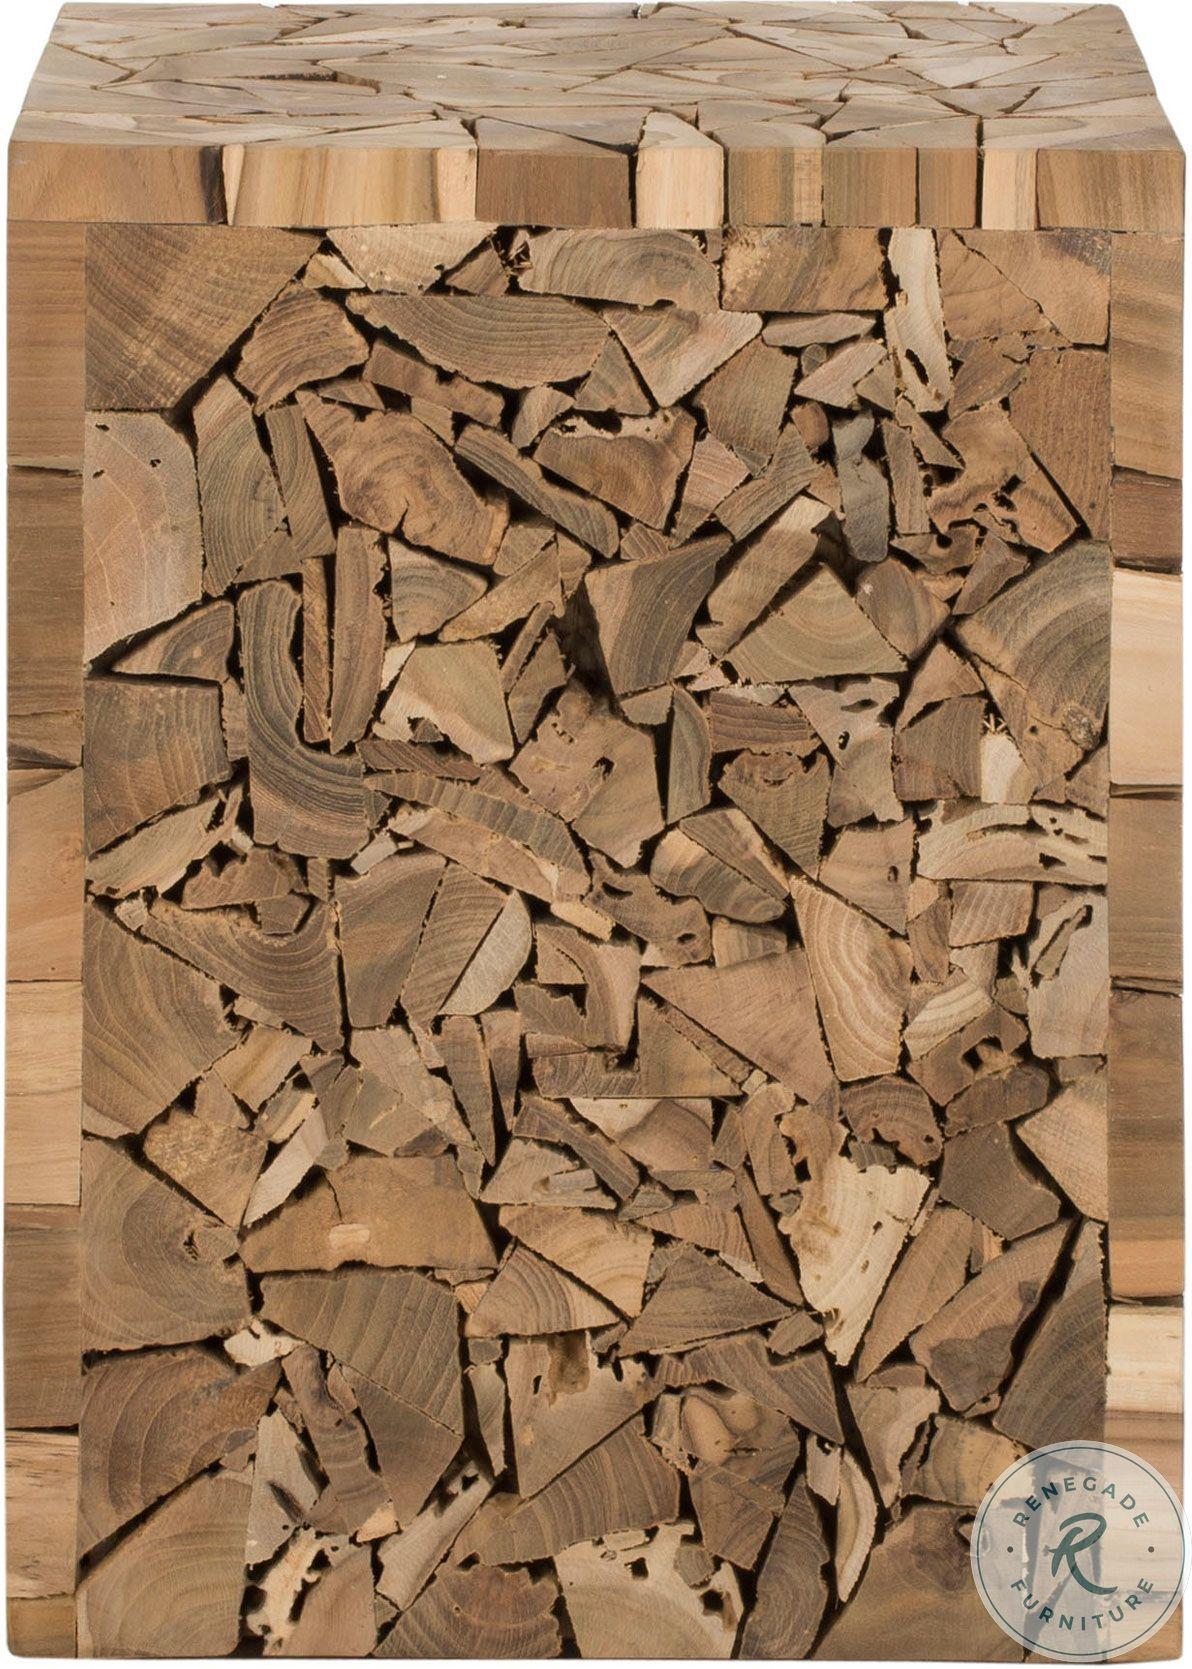
Category: Stools
Style: Transitional